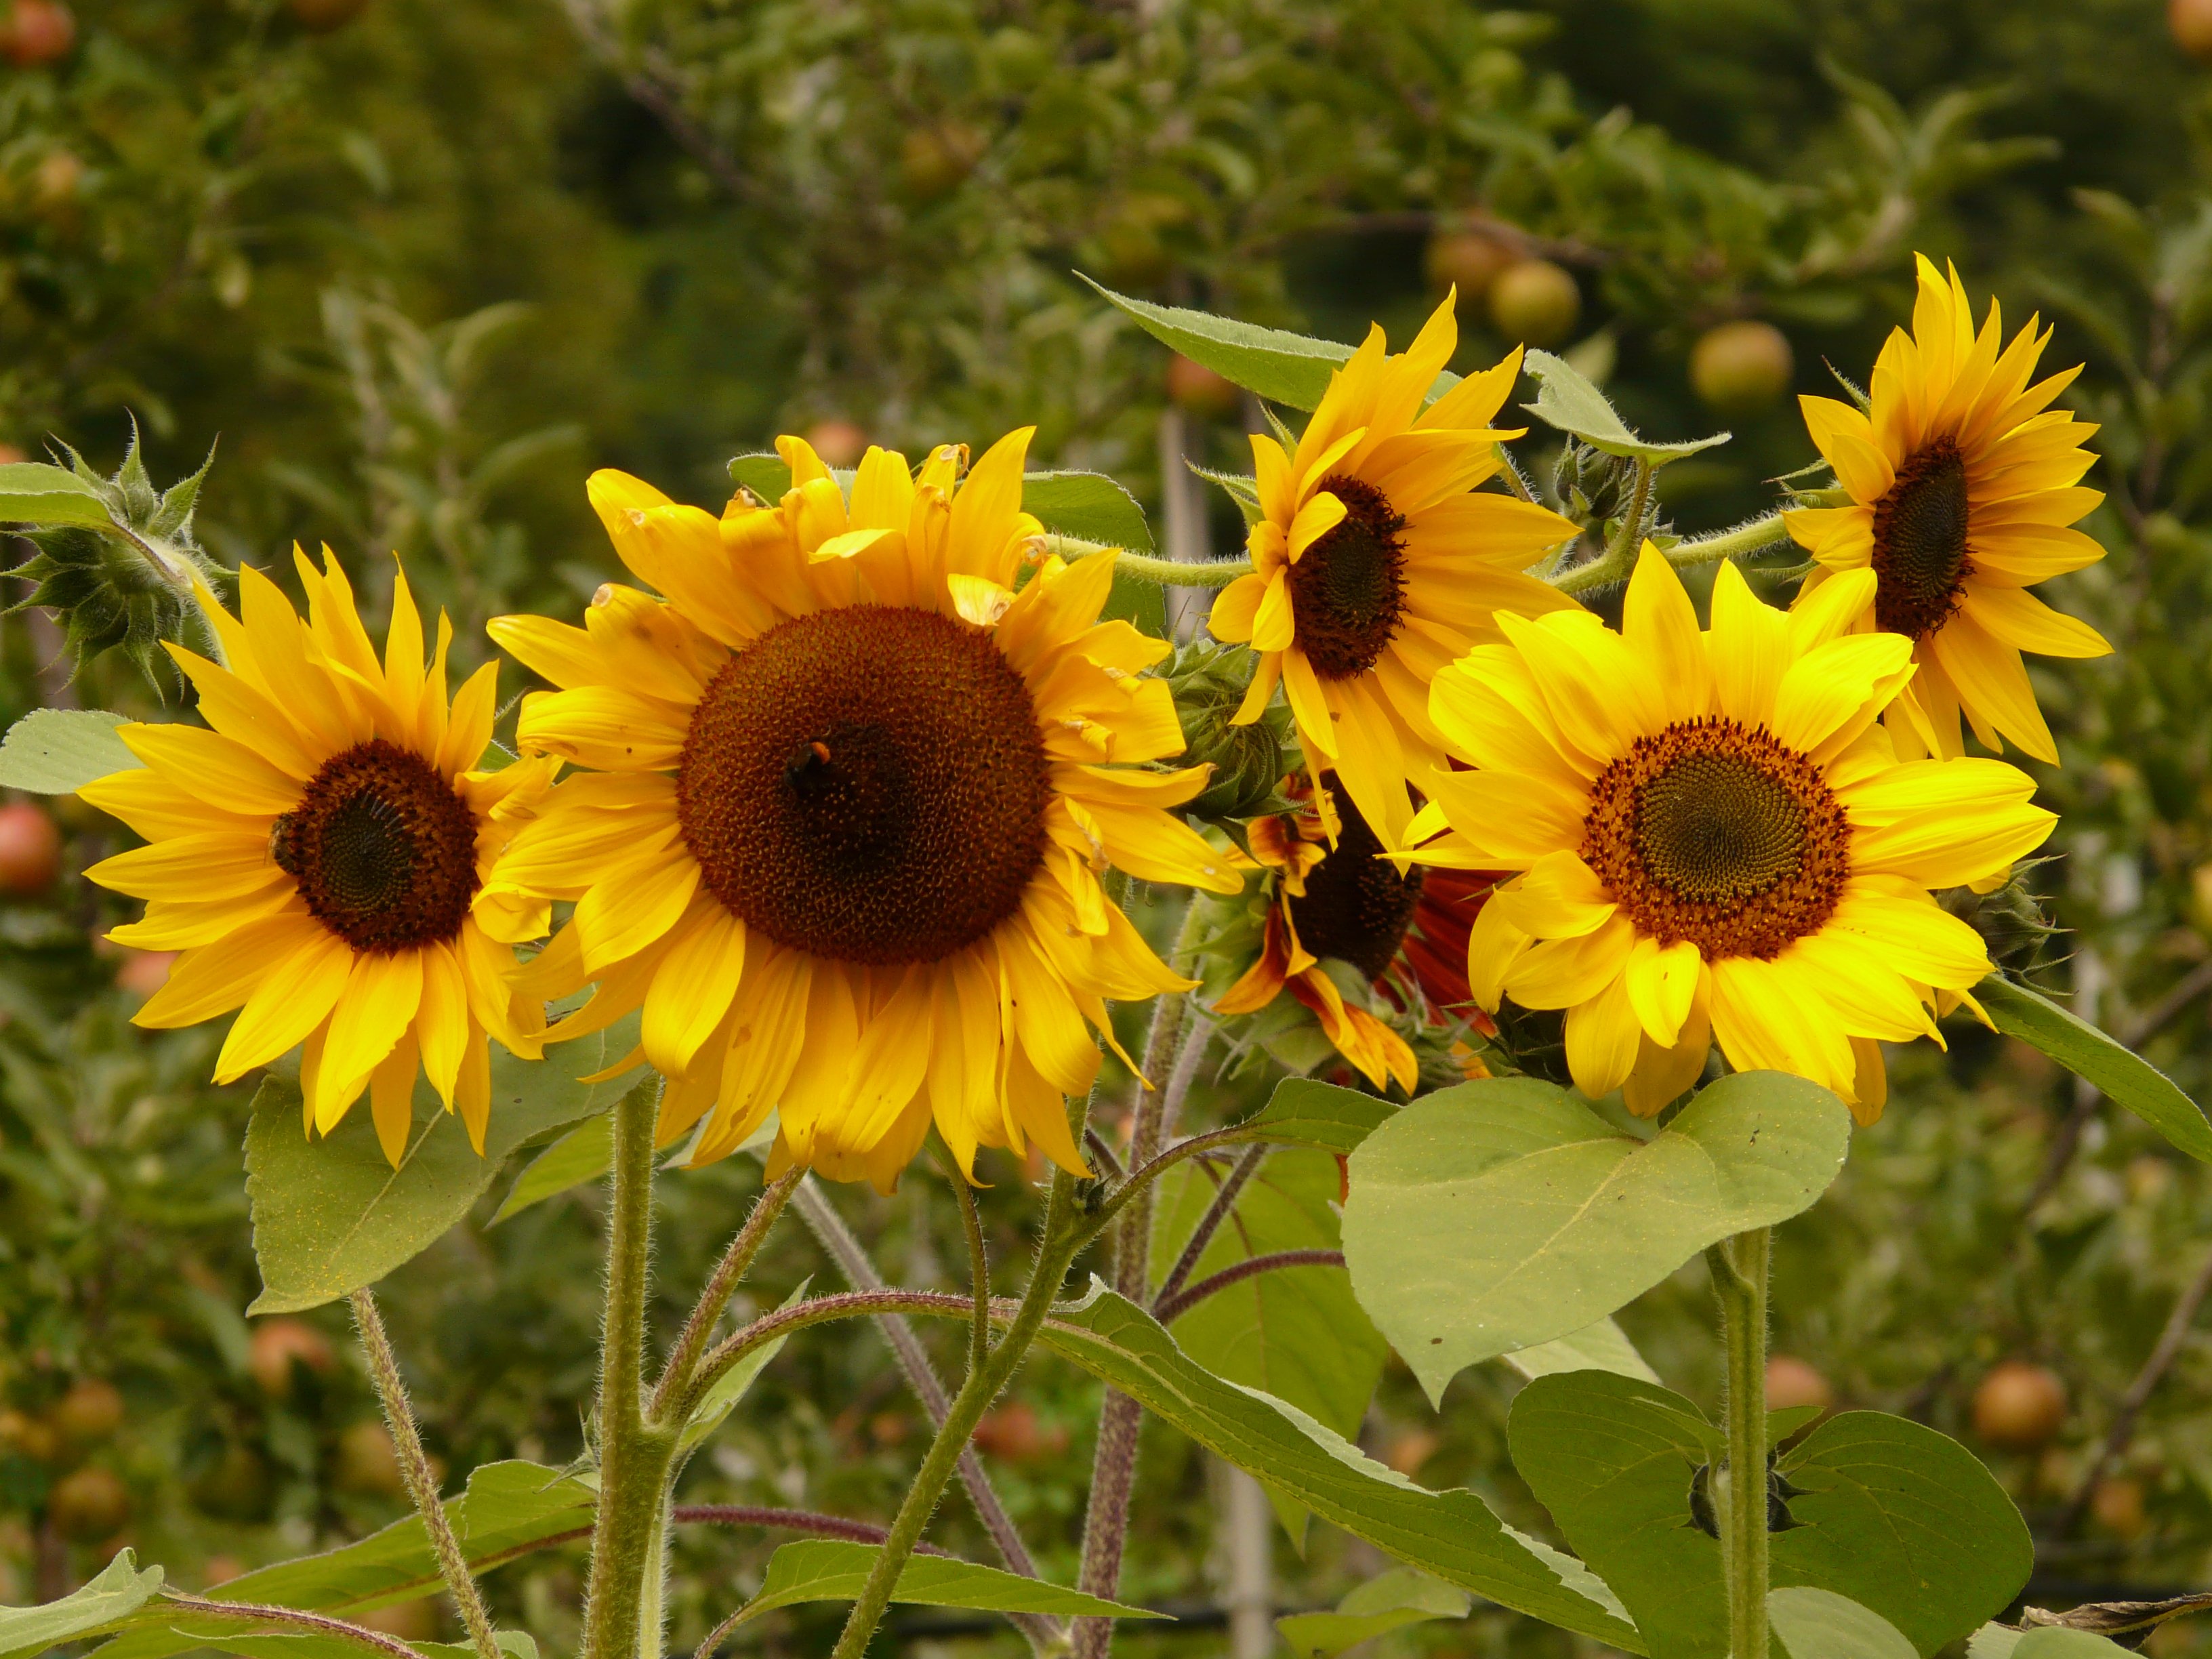
nature, blossom, plant, field, flower, bloom, produce, botany, yellow, flora, sunflower, wildflower, sun flower, flowering plant, daisy family, sunflower seed, annual plant, land plant